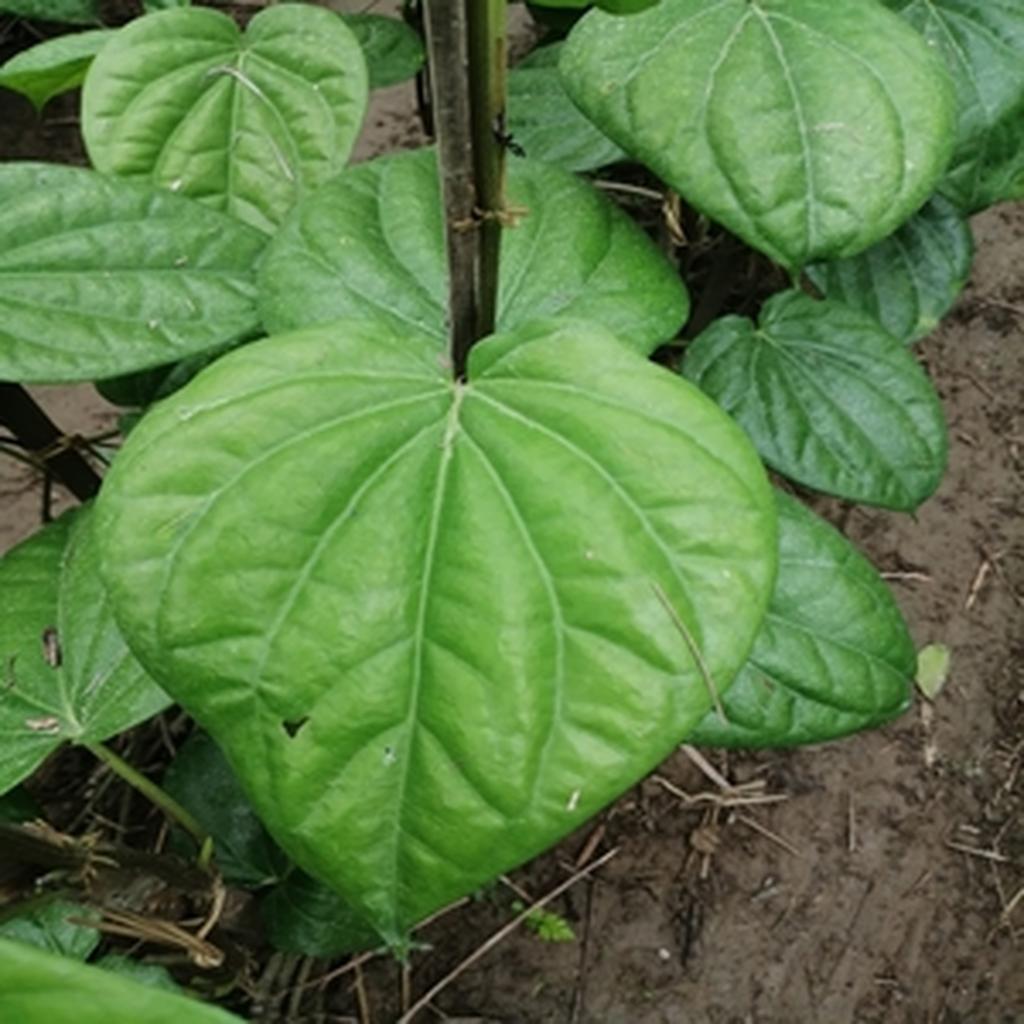
Label: Healthy_Leaf